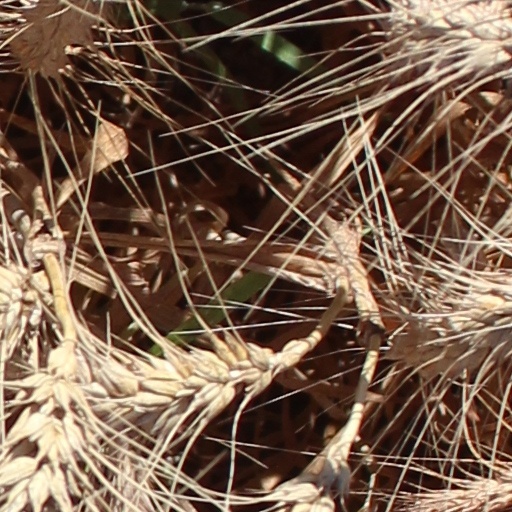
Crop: wheat